1954–55 Ashes series

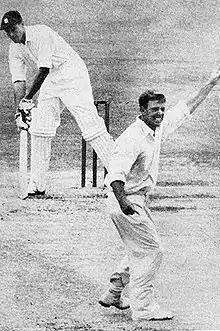
Australian fast bowler Ray Lindwall traps the England vice-captain Peter May lbw in the second innings at Brisbane

When they finally got to bat on the third day England quickly collapsed to 25/4, but then debutant Colin Cowdrey made 40, adding 72 for the 5th wicket with Trevor Bailey who ground out 88 over 283 minutes. With the "Barnacle" immobile at one end – he took 160 minutes to reach 38 – the Australian bowlers worked their way through the tail until Denis Compton, who had broken the metacarpal bone in his hand on the boundary fence, came at number 11. Before the match a local businessman had promised £100 to the first English batsman to hit a six. Realising that the innings was soon to close, the stonewaller extraordinaire Trevor Bailey hit Ian Johnson into the stands for the prize. The wickets were shared among the Australian bowlers: Ray Lindwall was the best with 3/27 and Ian Johnson took 3/46.